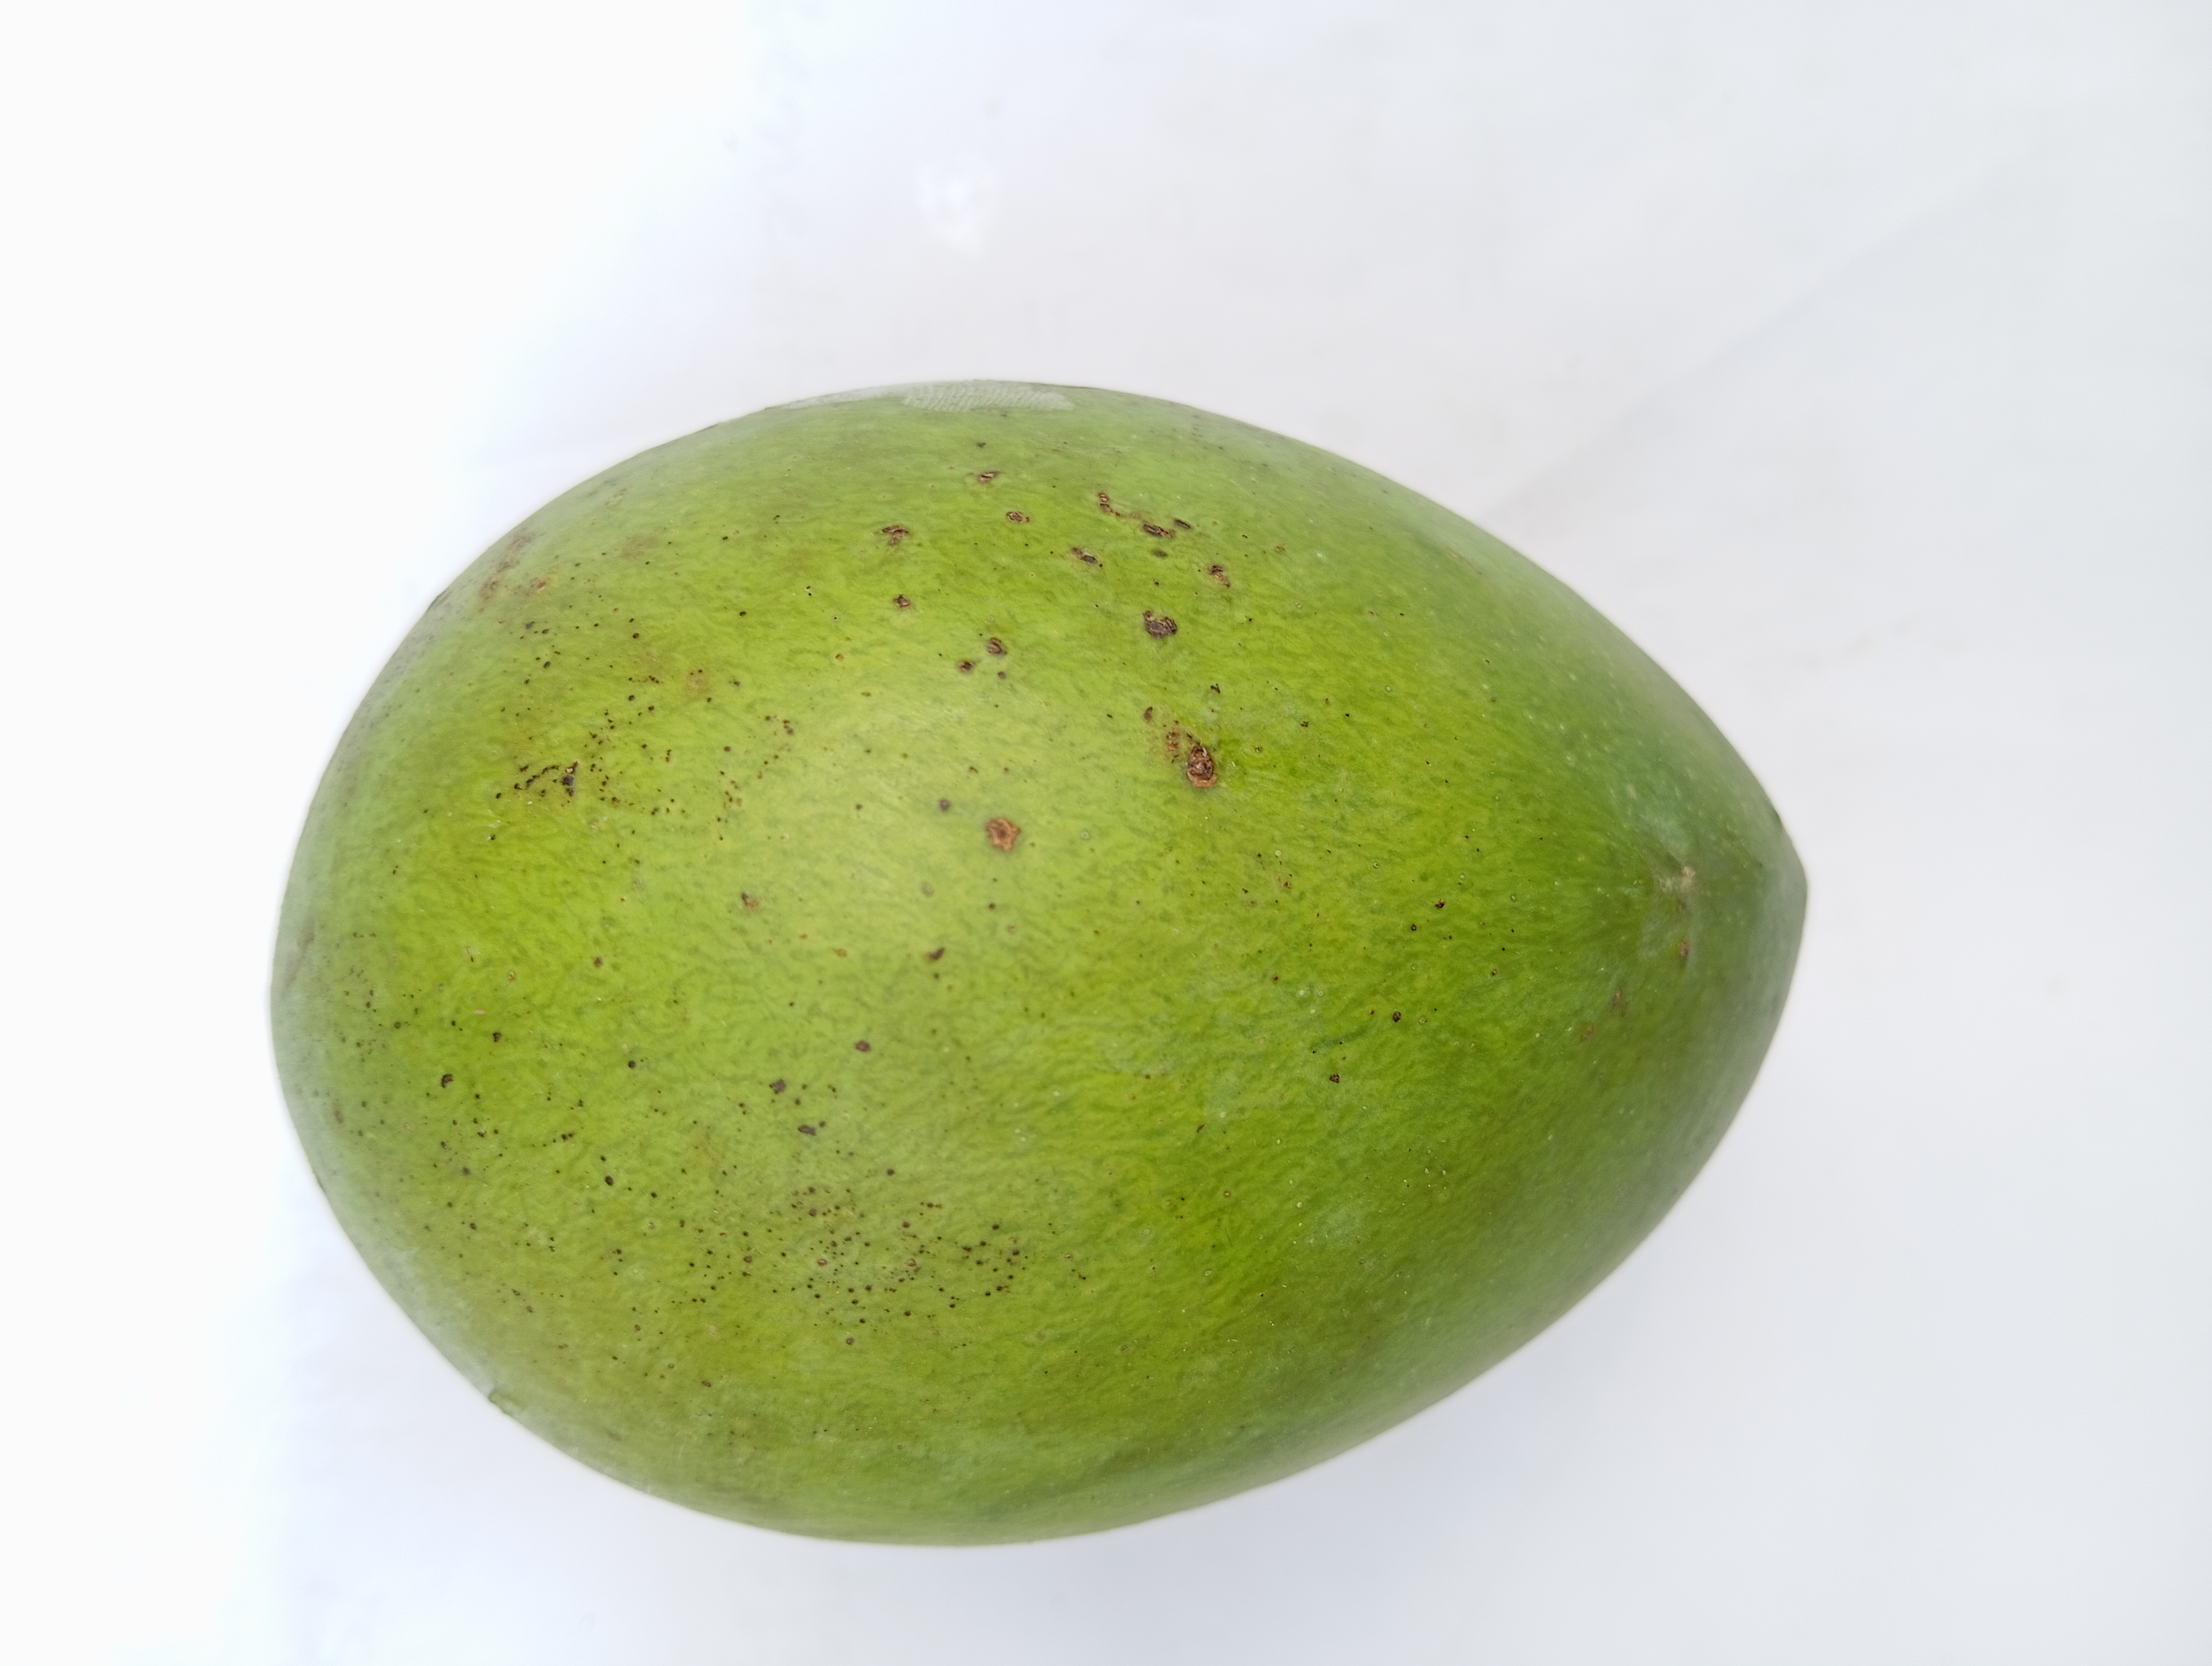
Mango variety: Harivanga